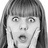
Emotion: surprise